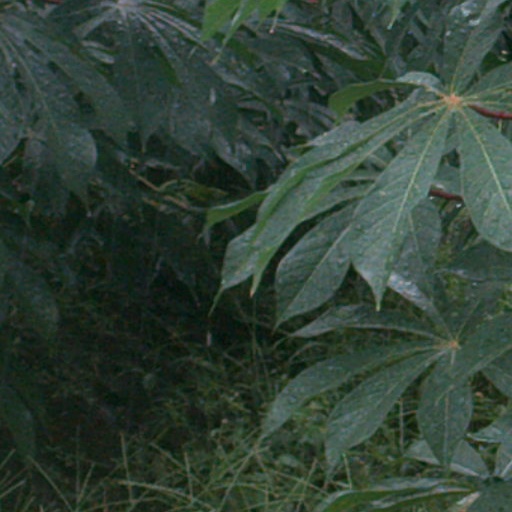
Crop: cassava